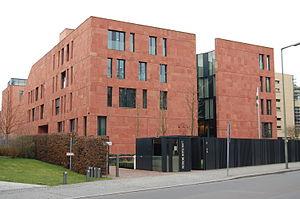
L’ambassade d'Inde en Allemagne est la mission diplomatique de la République de l'Inde en République fédérale d'Allemagne. Les premiers ambassadeurs entre la République fédérale et l'Inde sont présents dès 1952, après que l'Inde en 1949 est l'un des premiers pays à reconnaître la nouvelle République fédérale. En 1951, les deux États concluent le traité. Entre 1971 et 1990, il y a également une mission diplomatique de l'Inde en RDA.